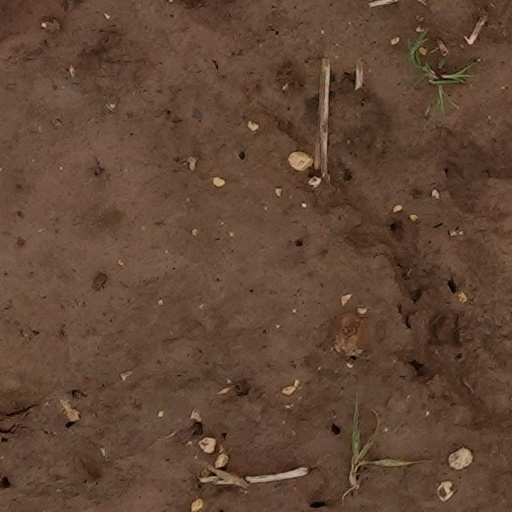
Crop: wheat